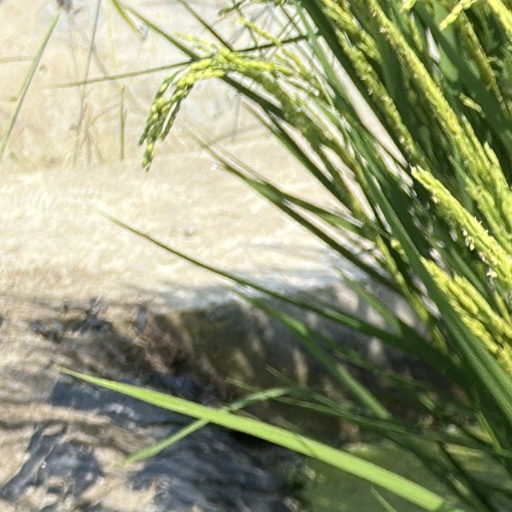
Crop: rice